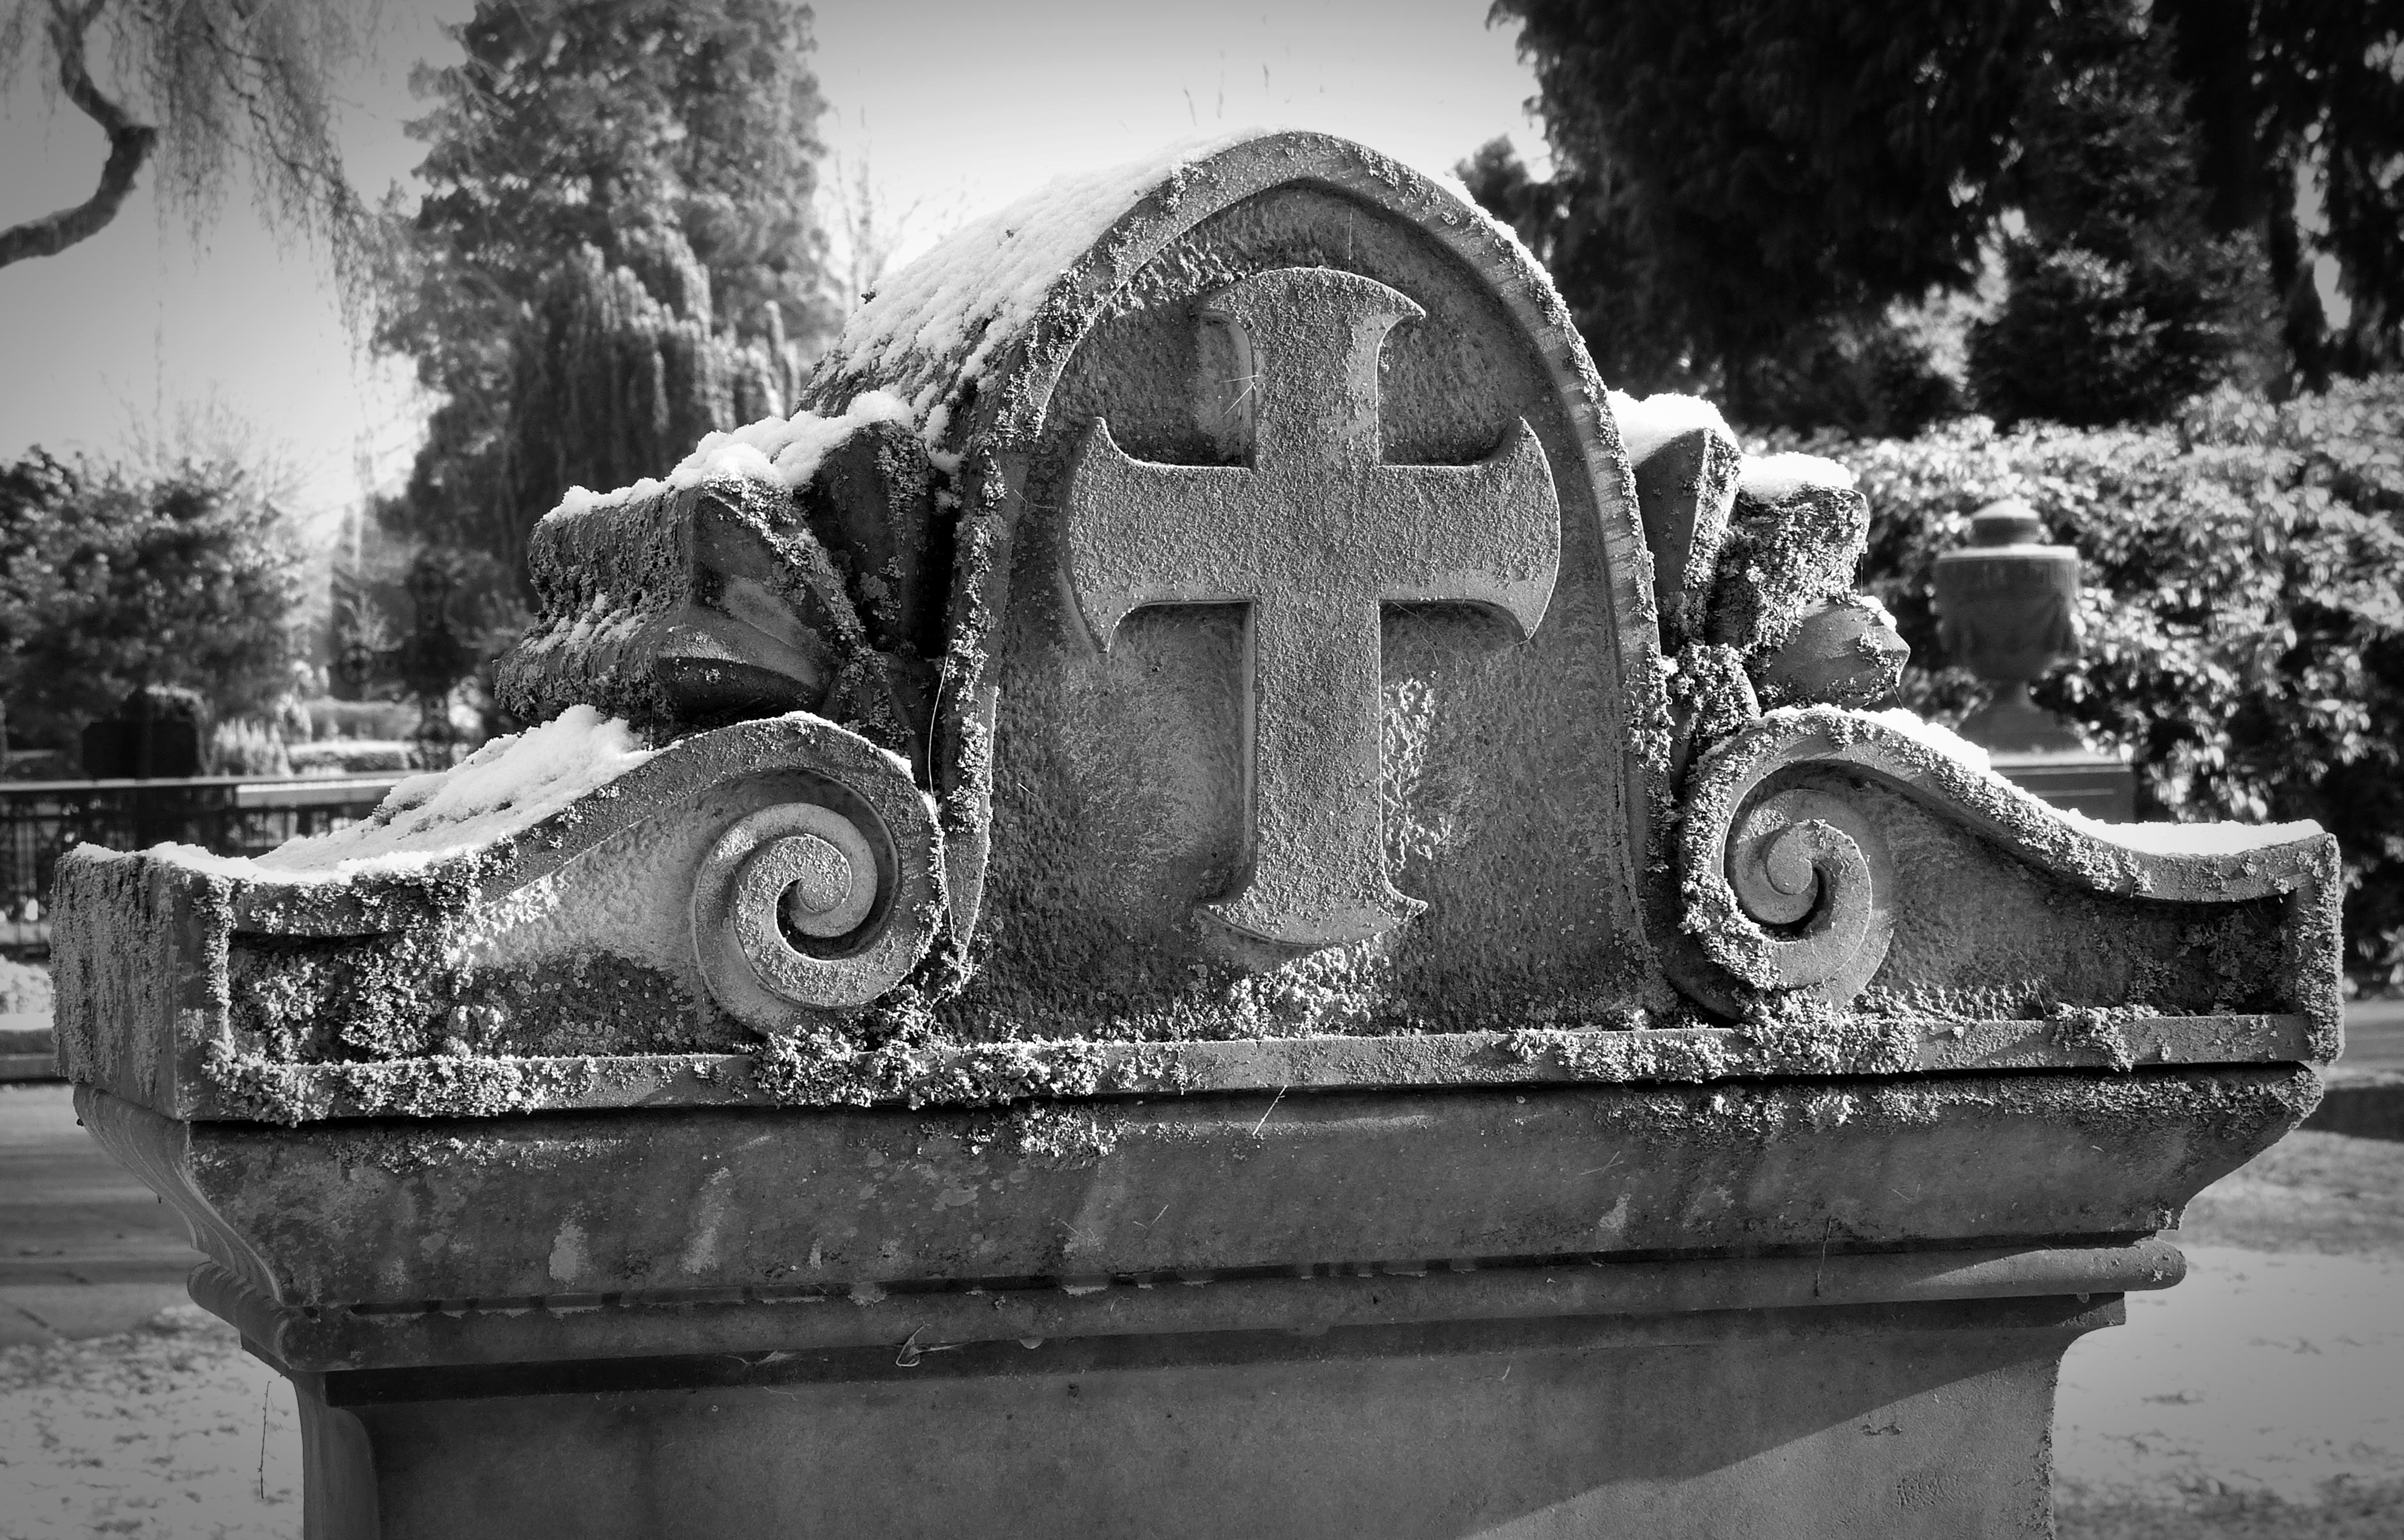
black and white, old, vehicle, rest, cemetery, monochrome, tombstone, sad, sculpture, commemorate, history, gloomy, tomb, last calm, monochrome photography